Sainte-Croix de Quimperlé Abbey

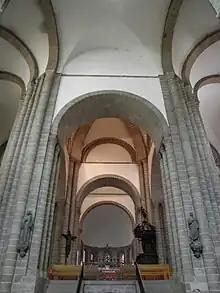
The rotunda

Above the crypt is the apse, also known as the monks' choir, which was largely unaffected during the collapse. The 13 m long, semi-dome apse is 10.30 m high. Eleven high, particularly deep windows illuminate it. Below the windows, eighteen blind single-roll arches fall on engaged columns reminiscent of those in the crypt.